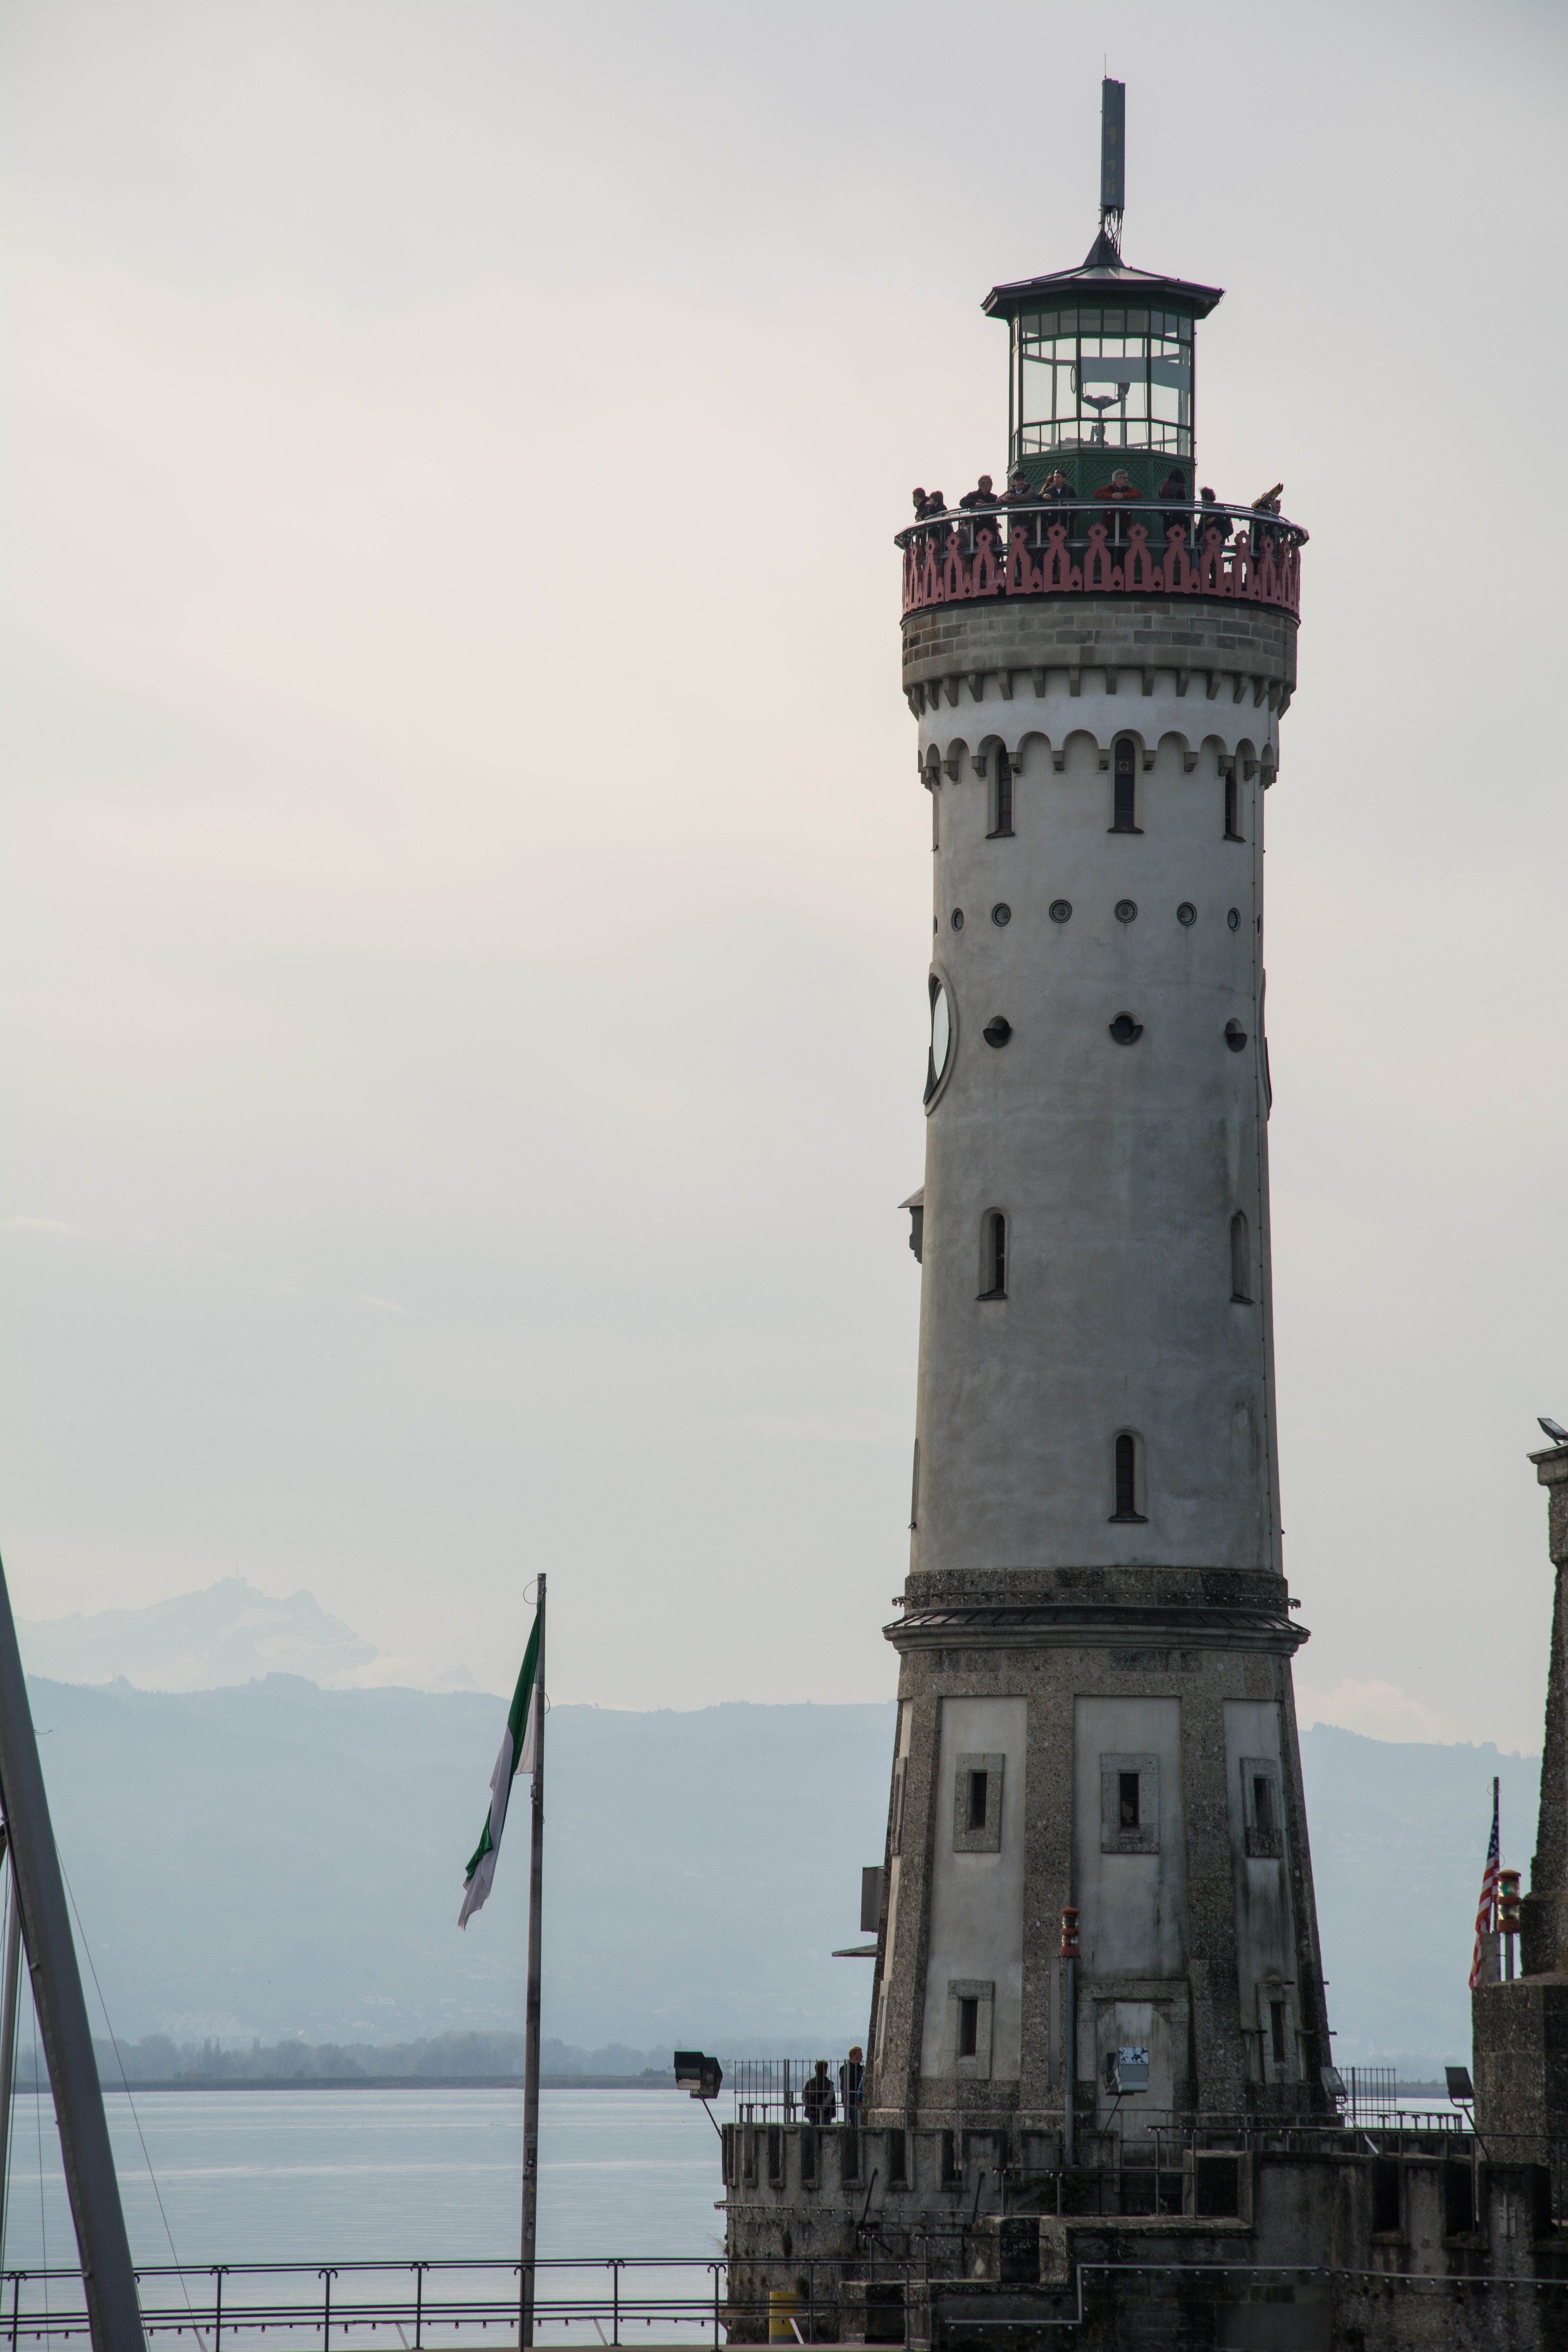
sea, coast, water, lighthouse, tower, landmark, beacon, port, tourism, places of interest, bank, bavaria, mood, lake constance, harbour entrance, holiday destination, control tower, lindau